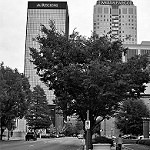
Label: B & W